Sport in Delhi

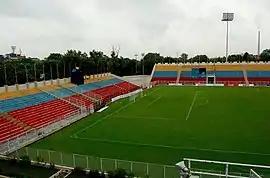
Ambedkar Stadium

Cricket, as in whole nation has special place in Delhi also. Cricket is very well organised and established within Delhi and most popular spectator sport. Delhi has several of India's leading cricket clubs. Not only at professional level, cricket is very popular among the people of Delhi.